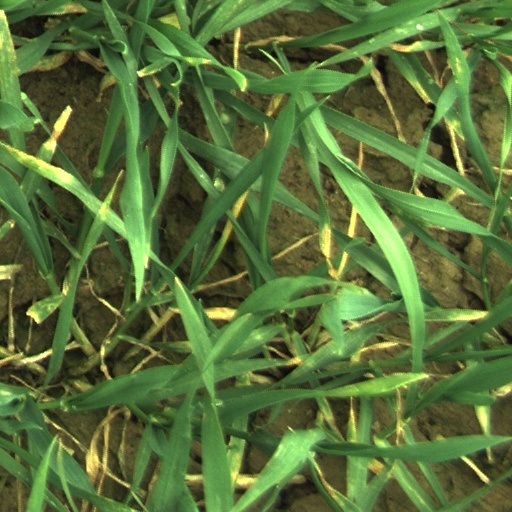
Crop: wheat